Barun Das

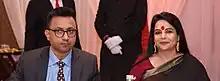
Das with his wife Dr Sandipa Bhattacharya in 2022

Barun Das (born 15 November 1969) is an Indian businessman and media personality, and the MD & CEO of TV9 Network (largest news network in India in terms of viewership numbers).